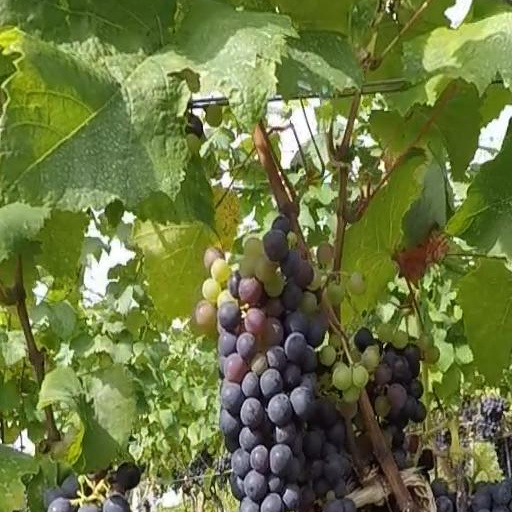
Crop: grape